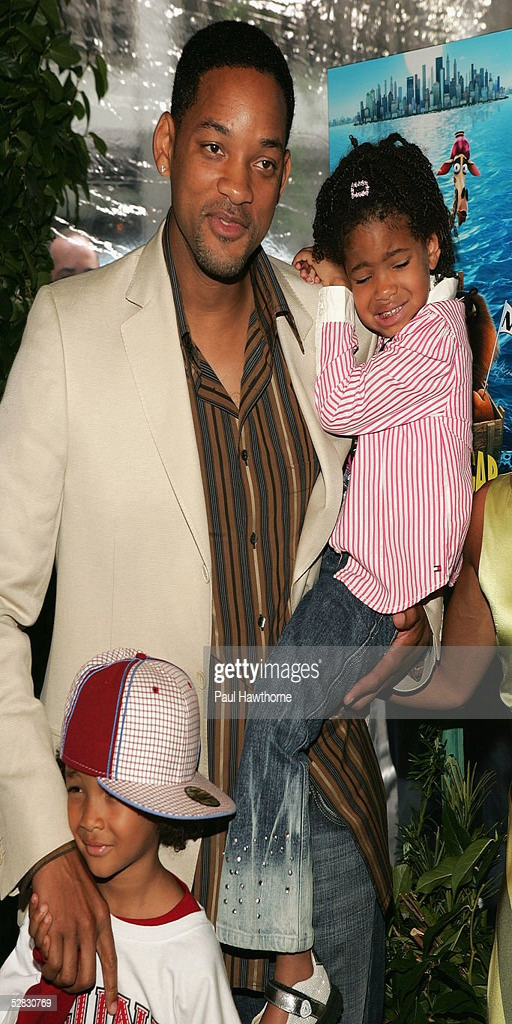
actor and his children arrive at the premiere .